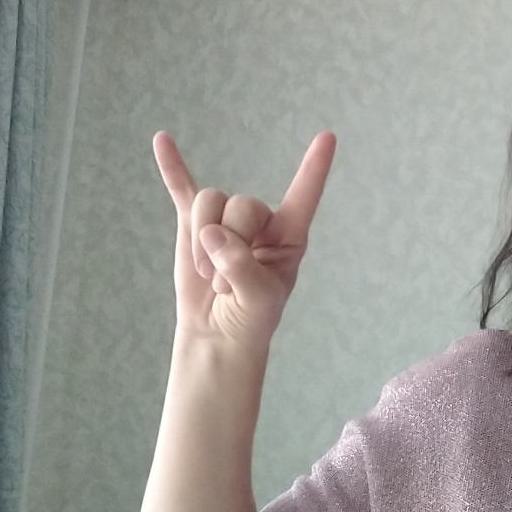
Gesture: rock